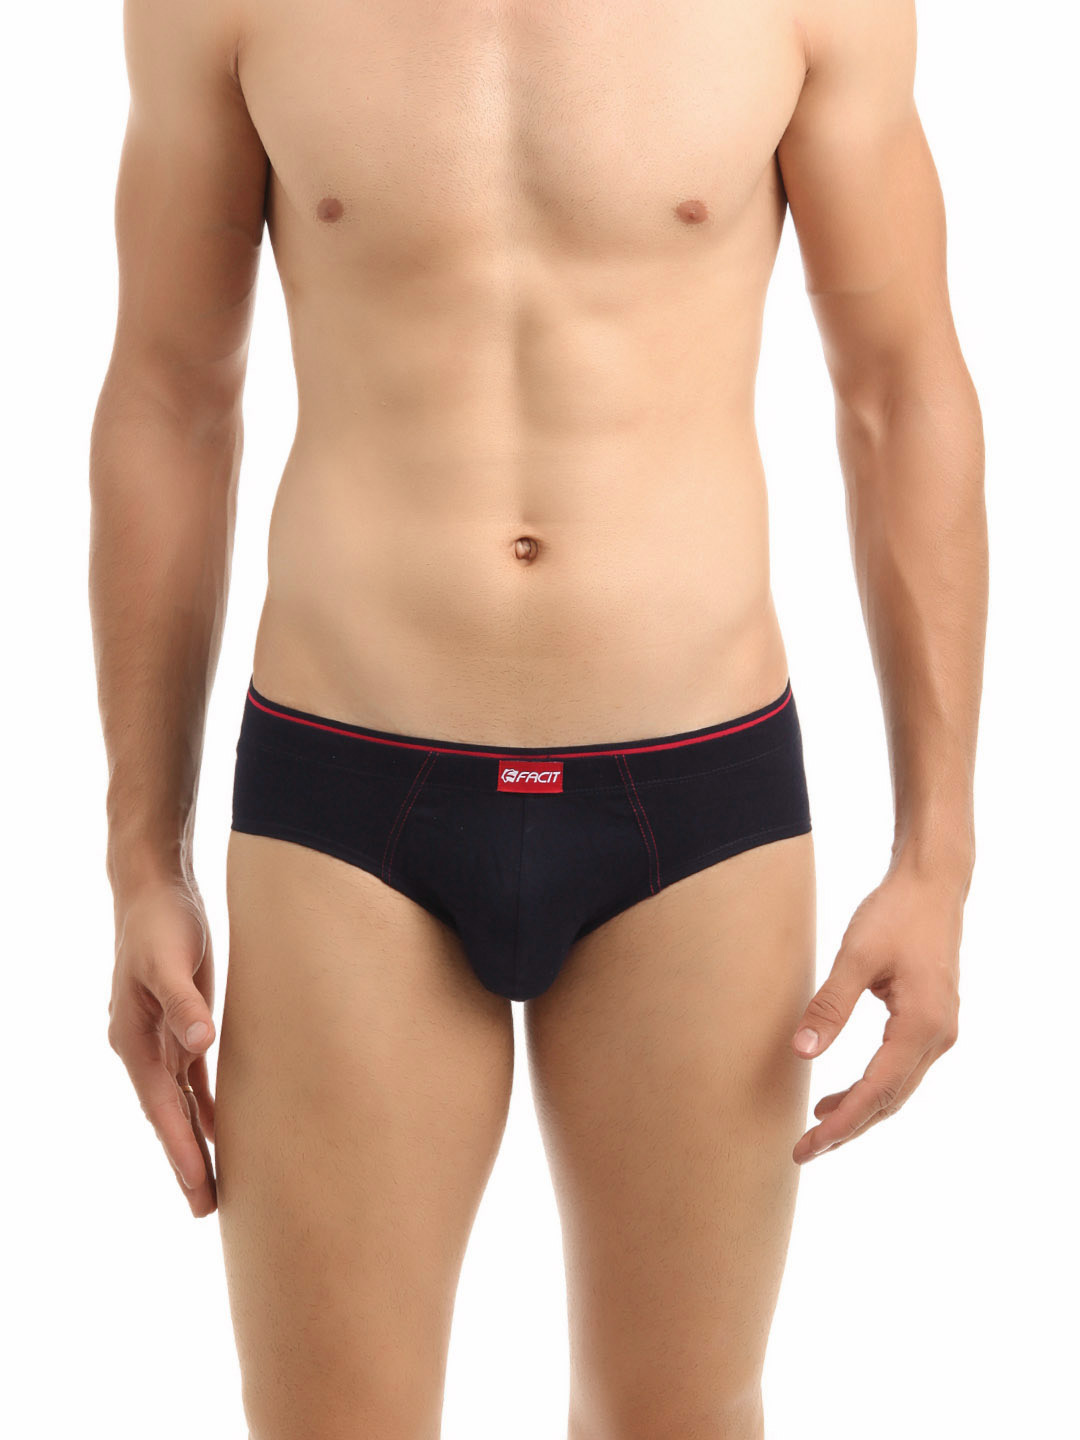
Facit Men Navy Blue Brief
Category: Apparel / Innerwear / Briefs
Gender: Men
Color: Navy Blue
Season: Summer 2016
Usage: Casual